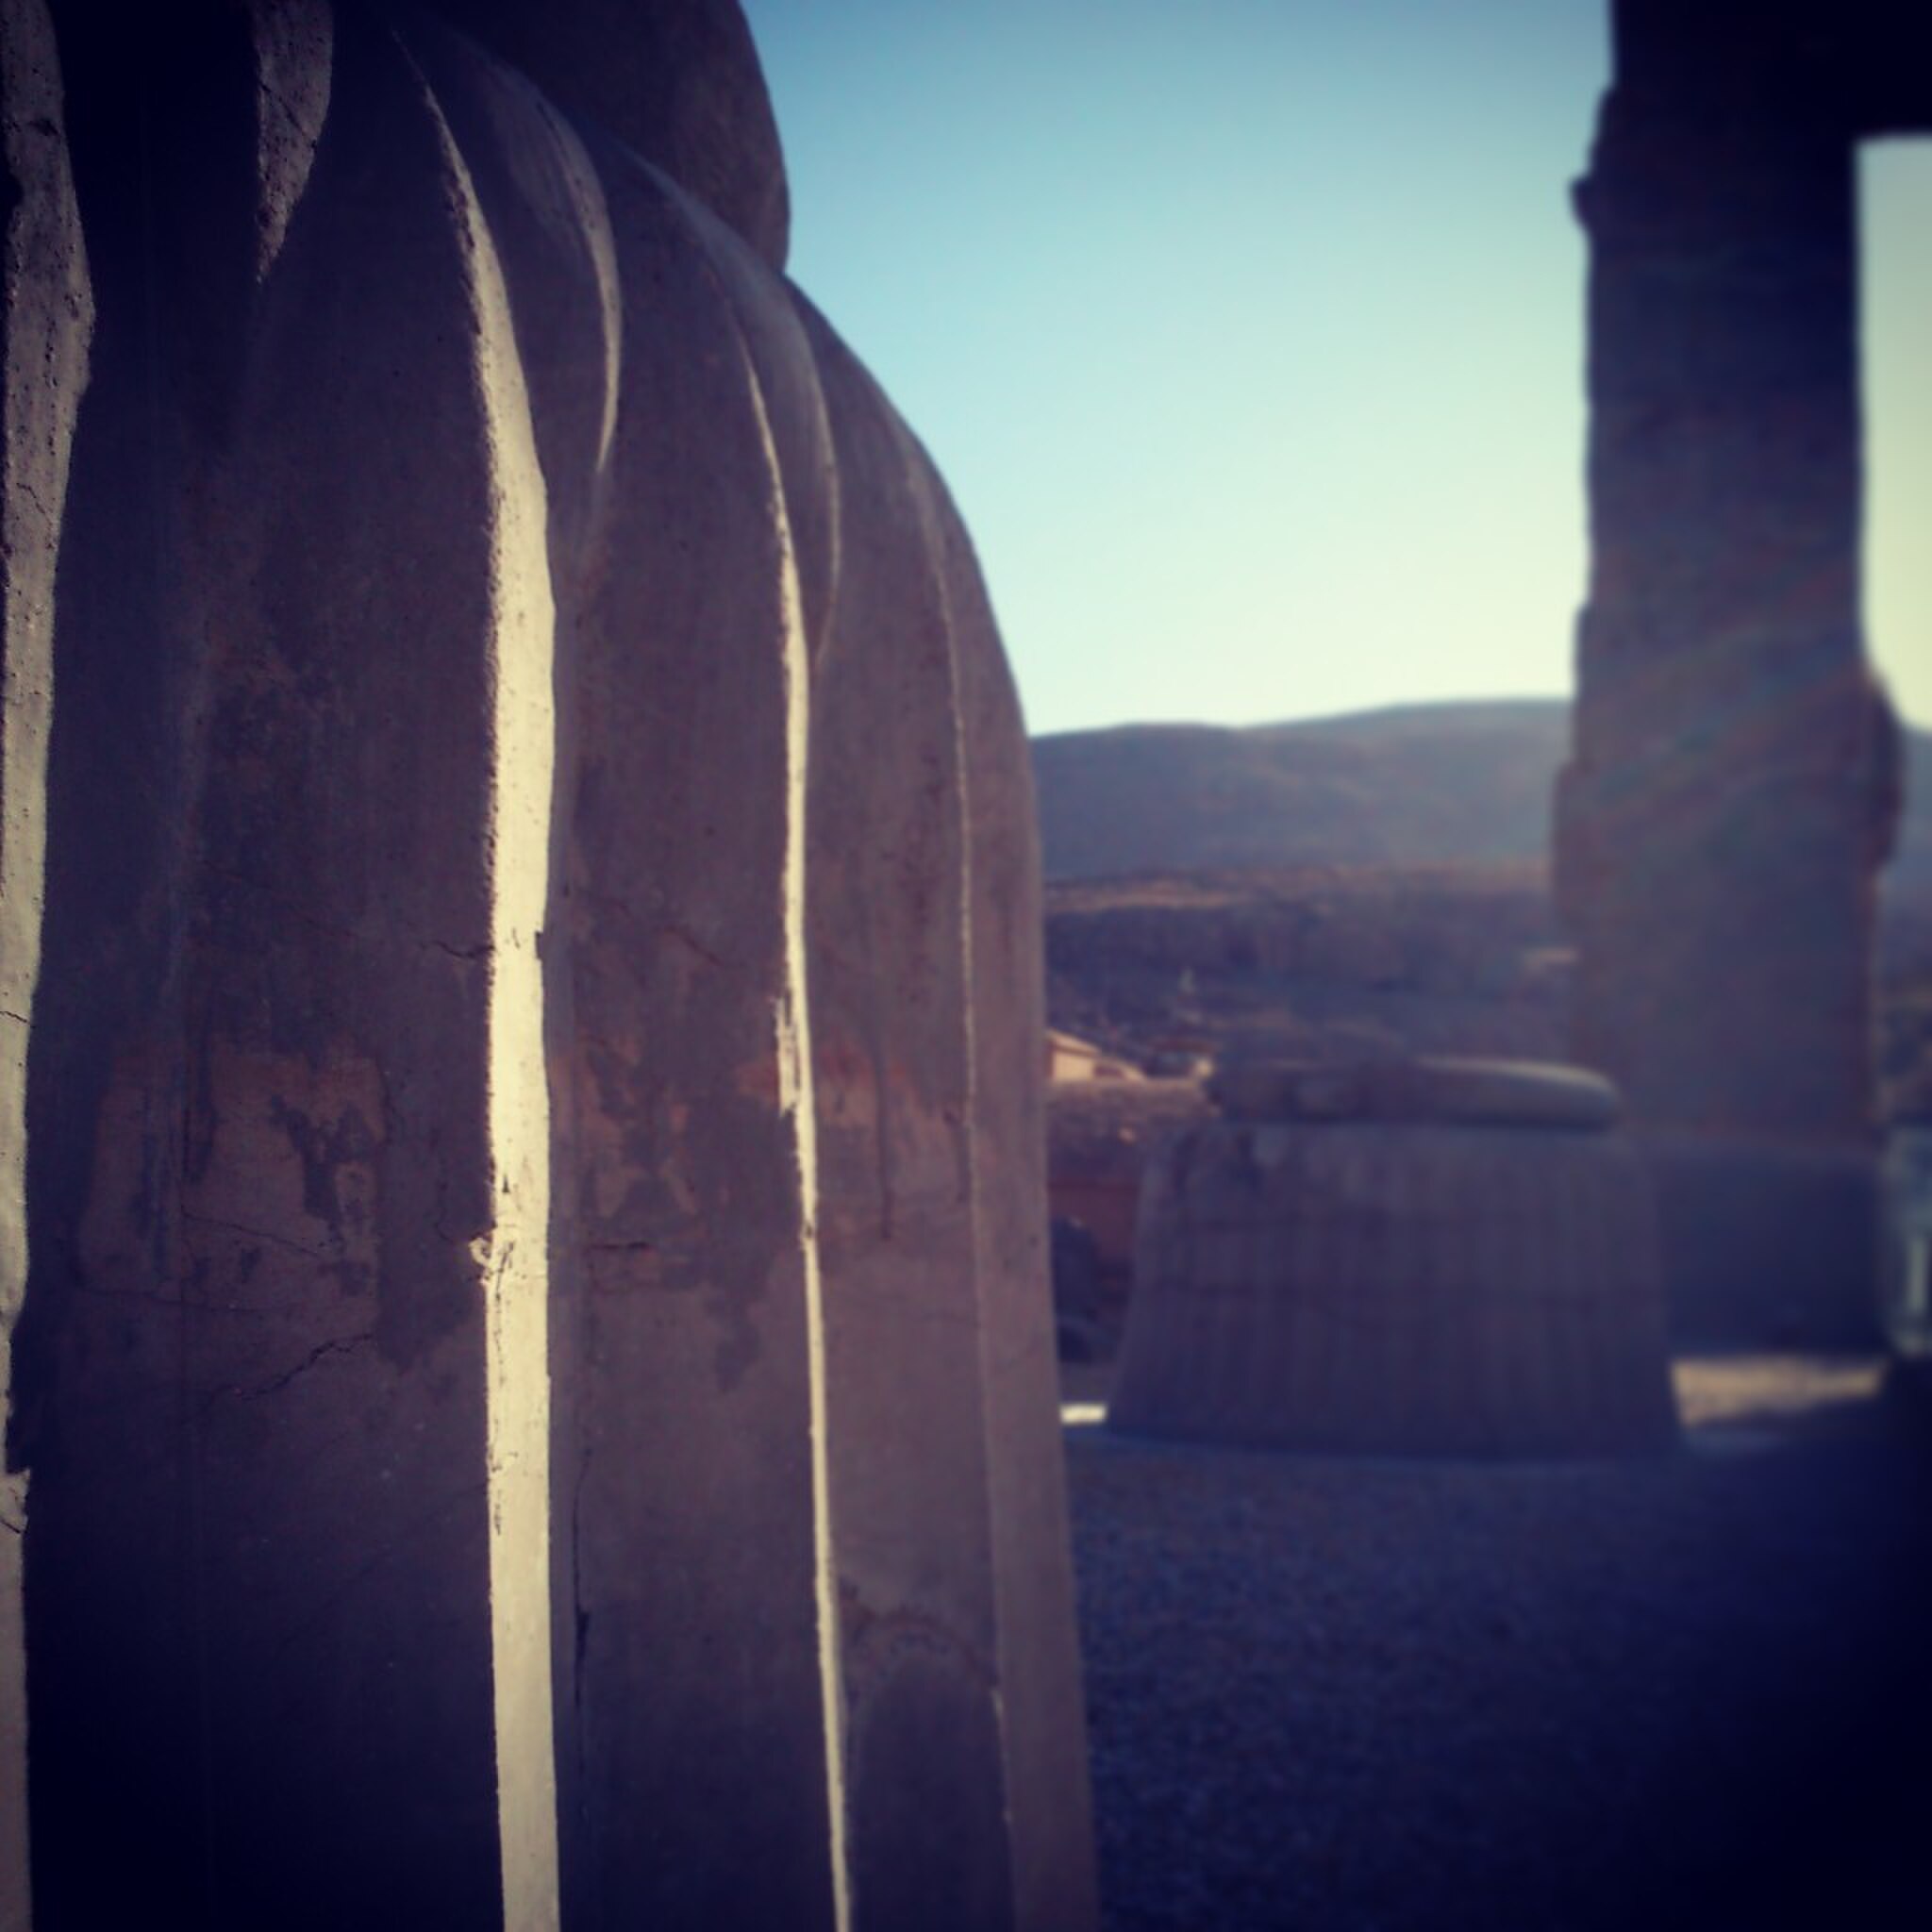
Title: تخت جمشید05
Date: 2015-09-22
Categories: Hall of hundred columns, Media lacking a description, Self-published work, Images from Wiki Loves Monuments 2016, Uploaded via Campaign:wlm-ir, Images from Wiki Loves Monuments 2016 in Iran, 2015 in Persepolis, Iran photographs taken on 2015-09-22, Images from Wiki Loves Monuments missing SDC depicts, Images from Wiki Loves Monuments missing SDC location of creation